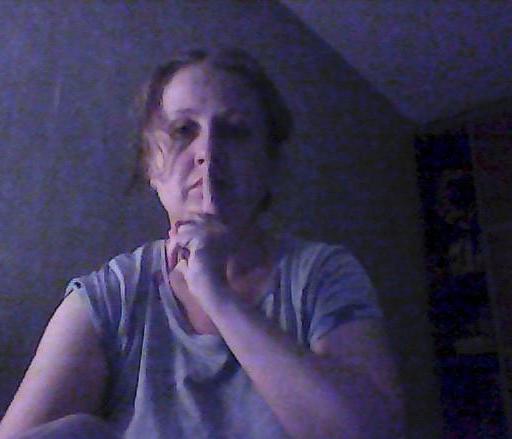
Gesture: mute